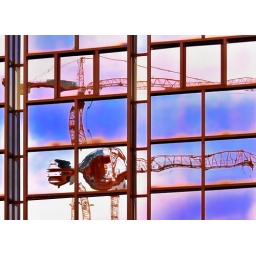
Distorted reflexion of a crane in the windows of an office buiding